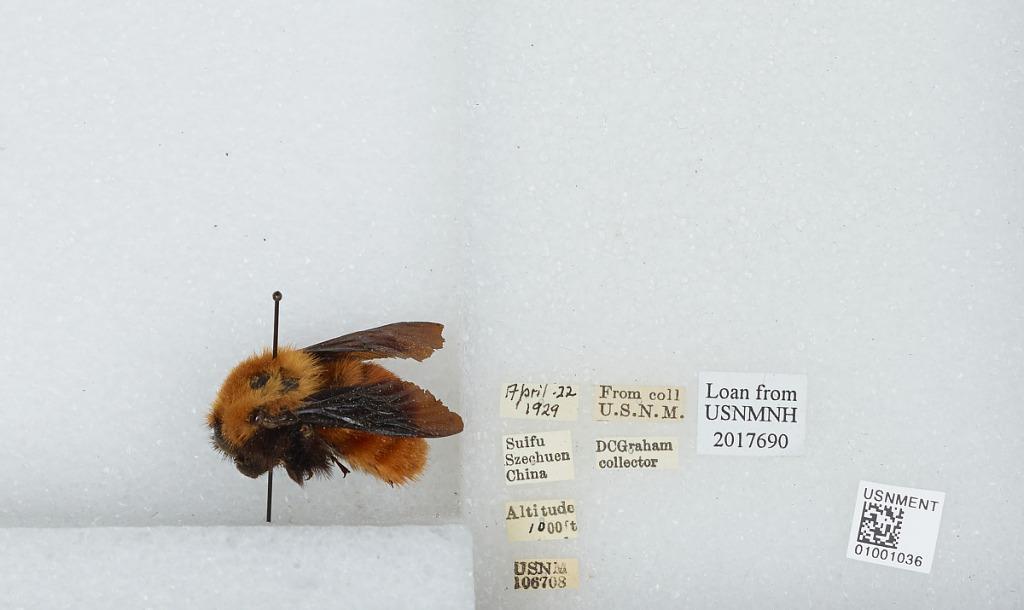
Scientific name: Bombus (Tricornibombus) atripes Smith
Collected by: D. Graham
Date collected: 1929-4-22
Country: China
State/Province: Sichuan
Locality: Suifu